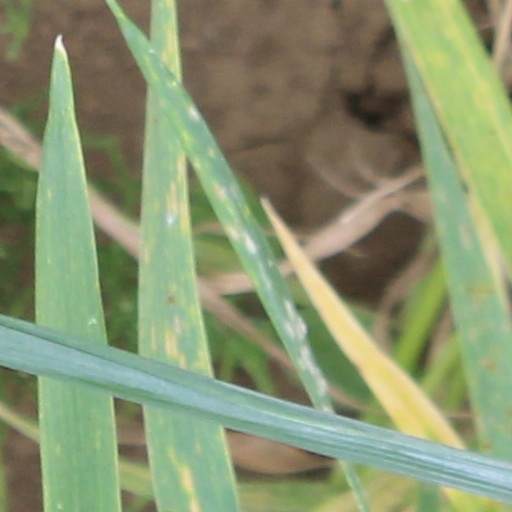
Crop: wheat